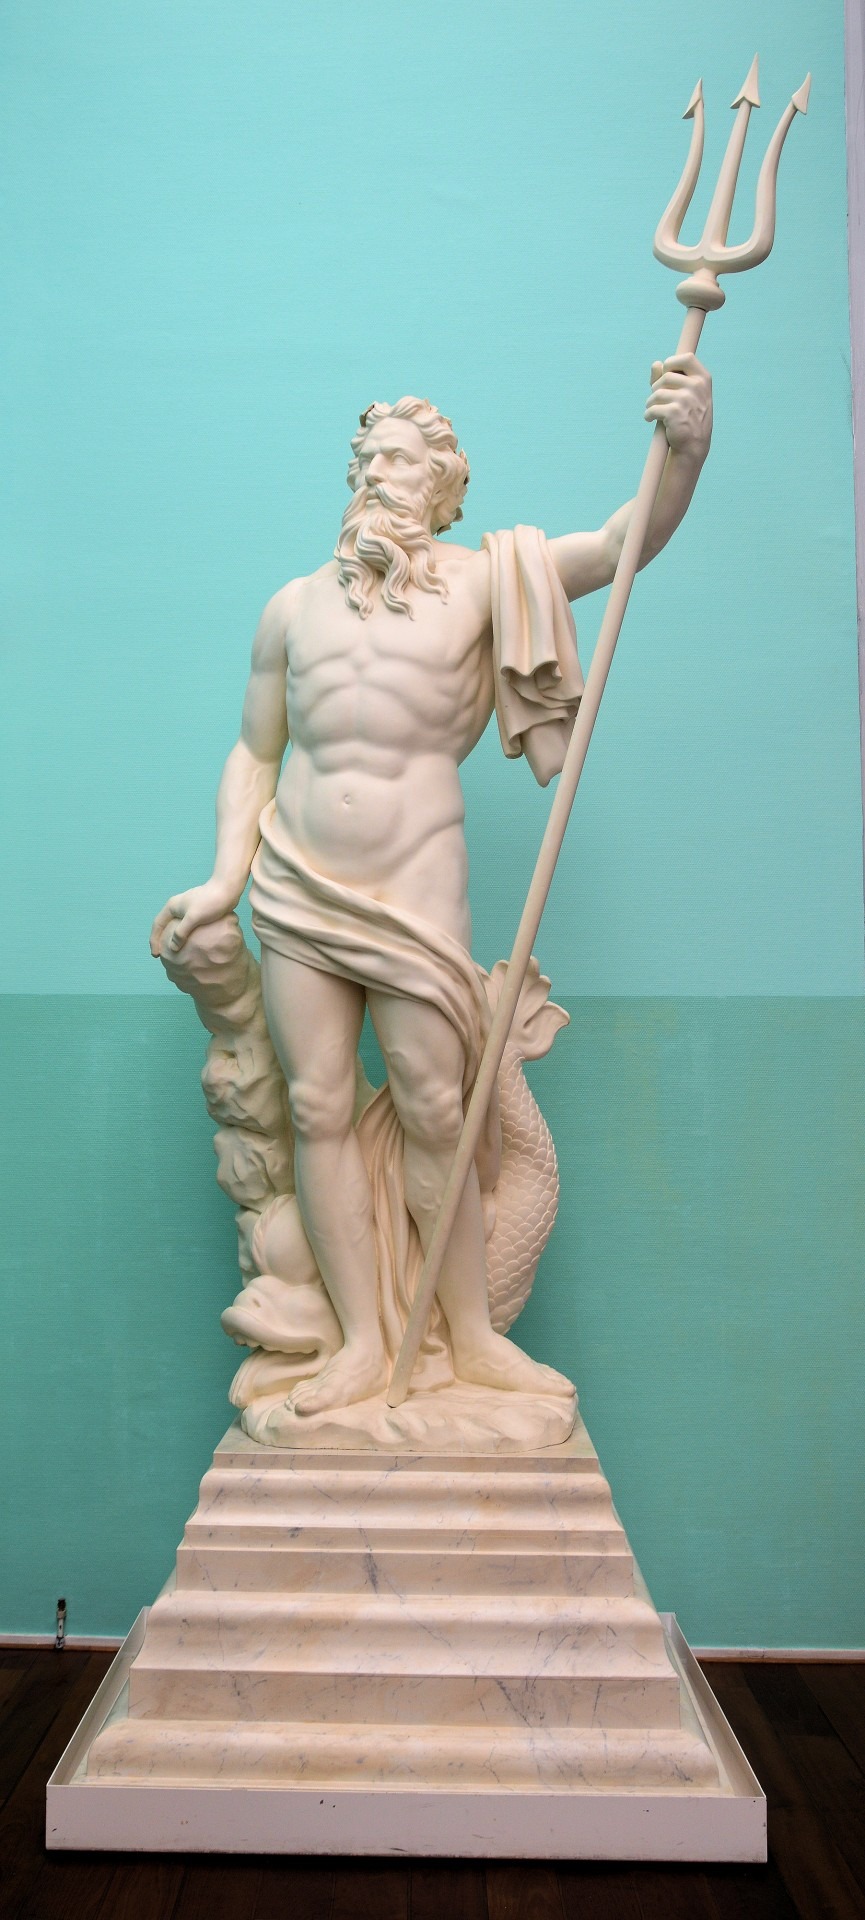
sea, creative, structure, stone, monument, statue, artistic, ancient, artwork, sculpture, art, creativity, design, historical, carving, myth, stonework, god, neptune, classical sculpture